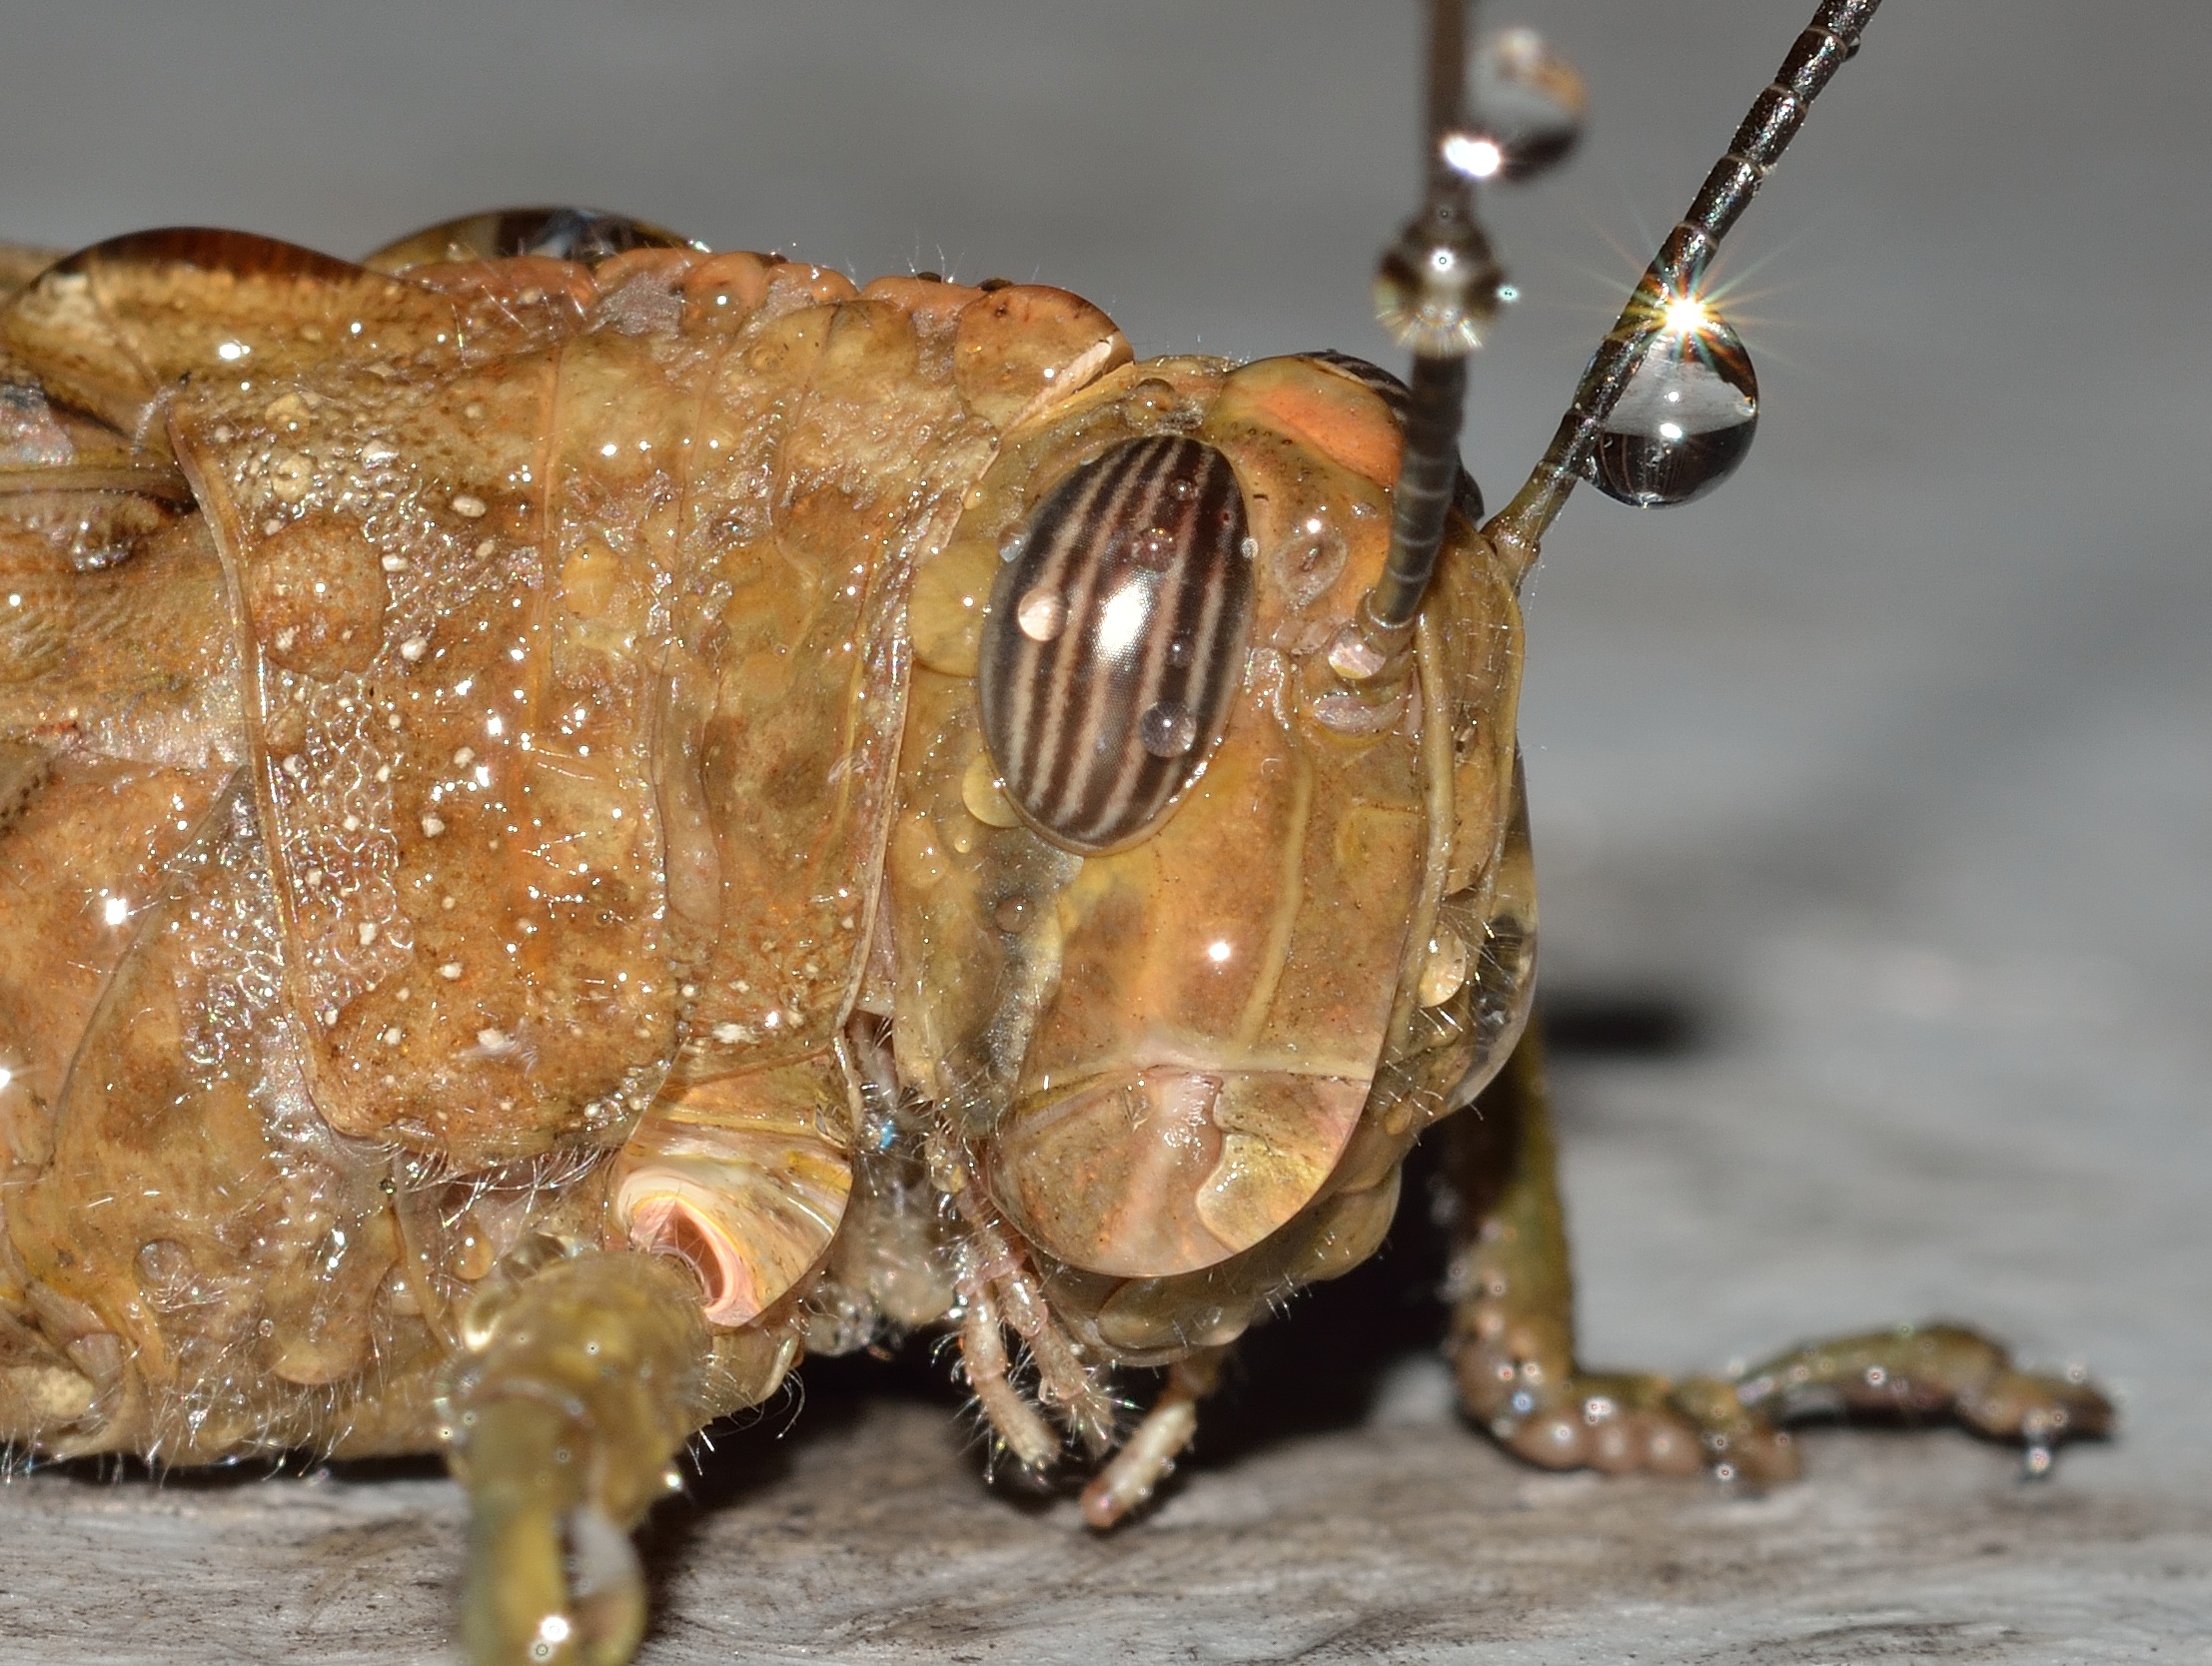
wildlife, horn, insect, moth, amphibian, fauna, invertebrate, close up, grasshopper, beetle, egyptian, orthoptera, locust, macro photography, scarabs